List of mammals of Mexico

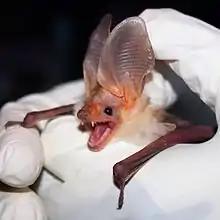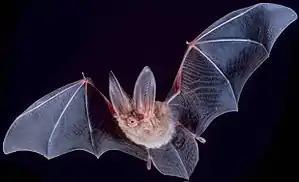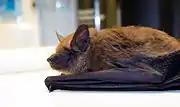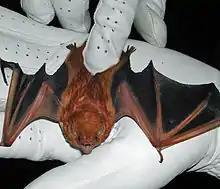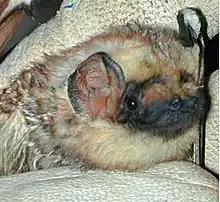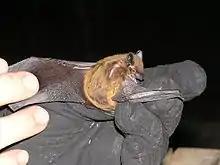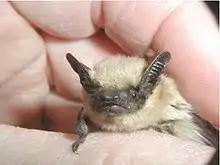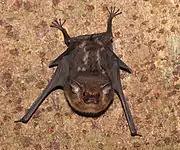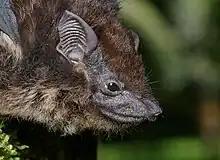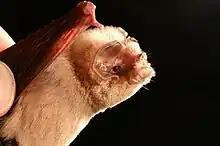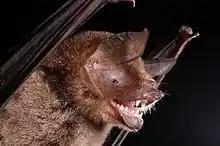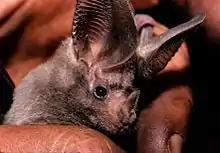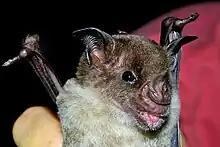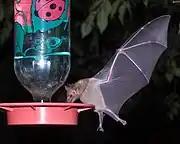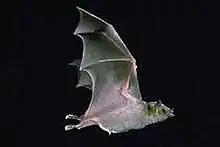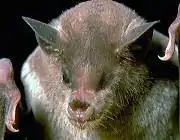
Pallid bat
Townsend's big-eared bat
Big brown bat
Eastern red bat
Hoary bat
Evening bat
Western pipistrelle
Greater or lesser sac-winged bat
Greater sac-winged bat
Ghost-faced bat
Parnell's mustached bat
California leaf-nosed bat
Pale spear-nosed bat
Mexican long-tongued bat
Greater long-nosed bat
Lesser long-nosed bat
Jamaican fruit bat
Pygmy fruit-eating bat
Wrinkle-faced bats
Salvin's big-eyed bat
Common vampire bat
White-winged vampire bat
Margay
Jaguarundi
Jaguar
Mexican wolf

The bats' most distinguishing feature is that their forelimbs are developed as wings, making them the only mammals capable of flight. Bat species account for about 20% of all mammals.